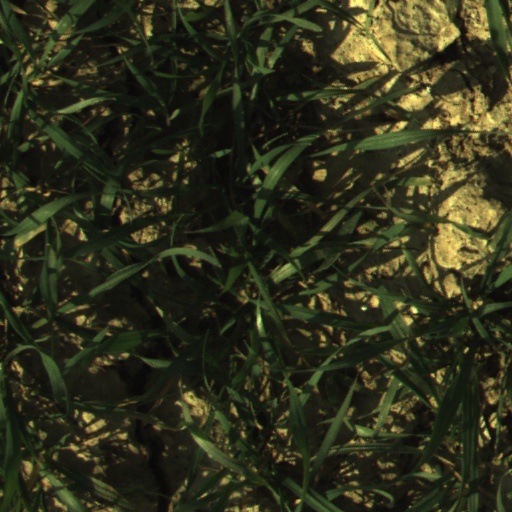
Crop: wheat